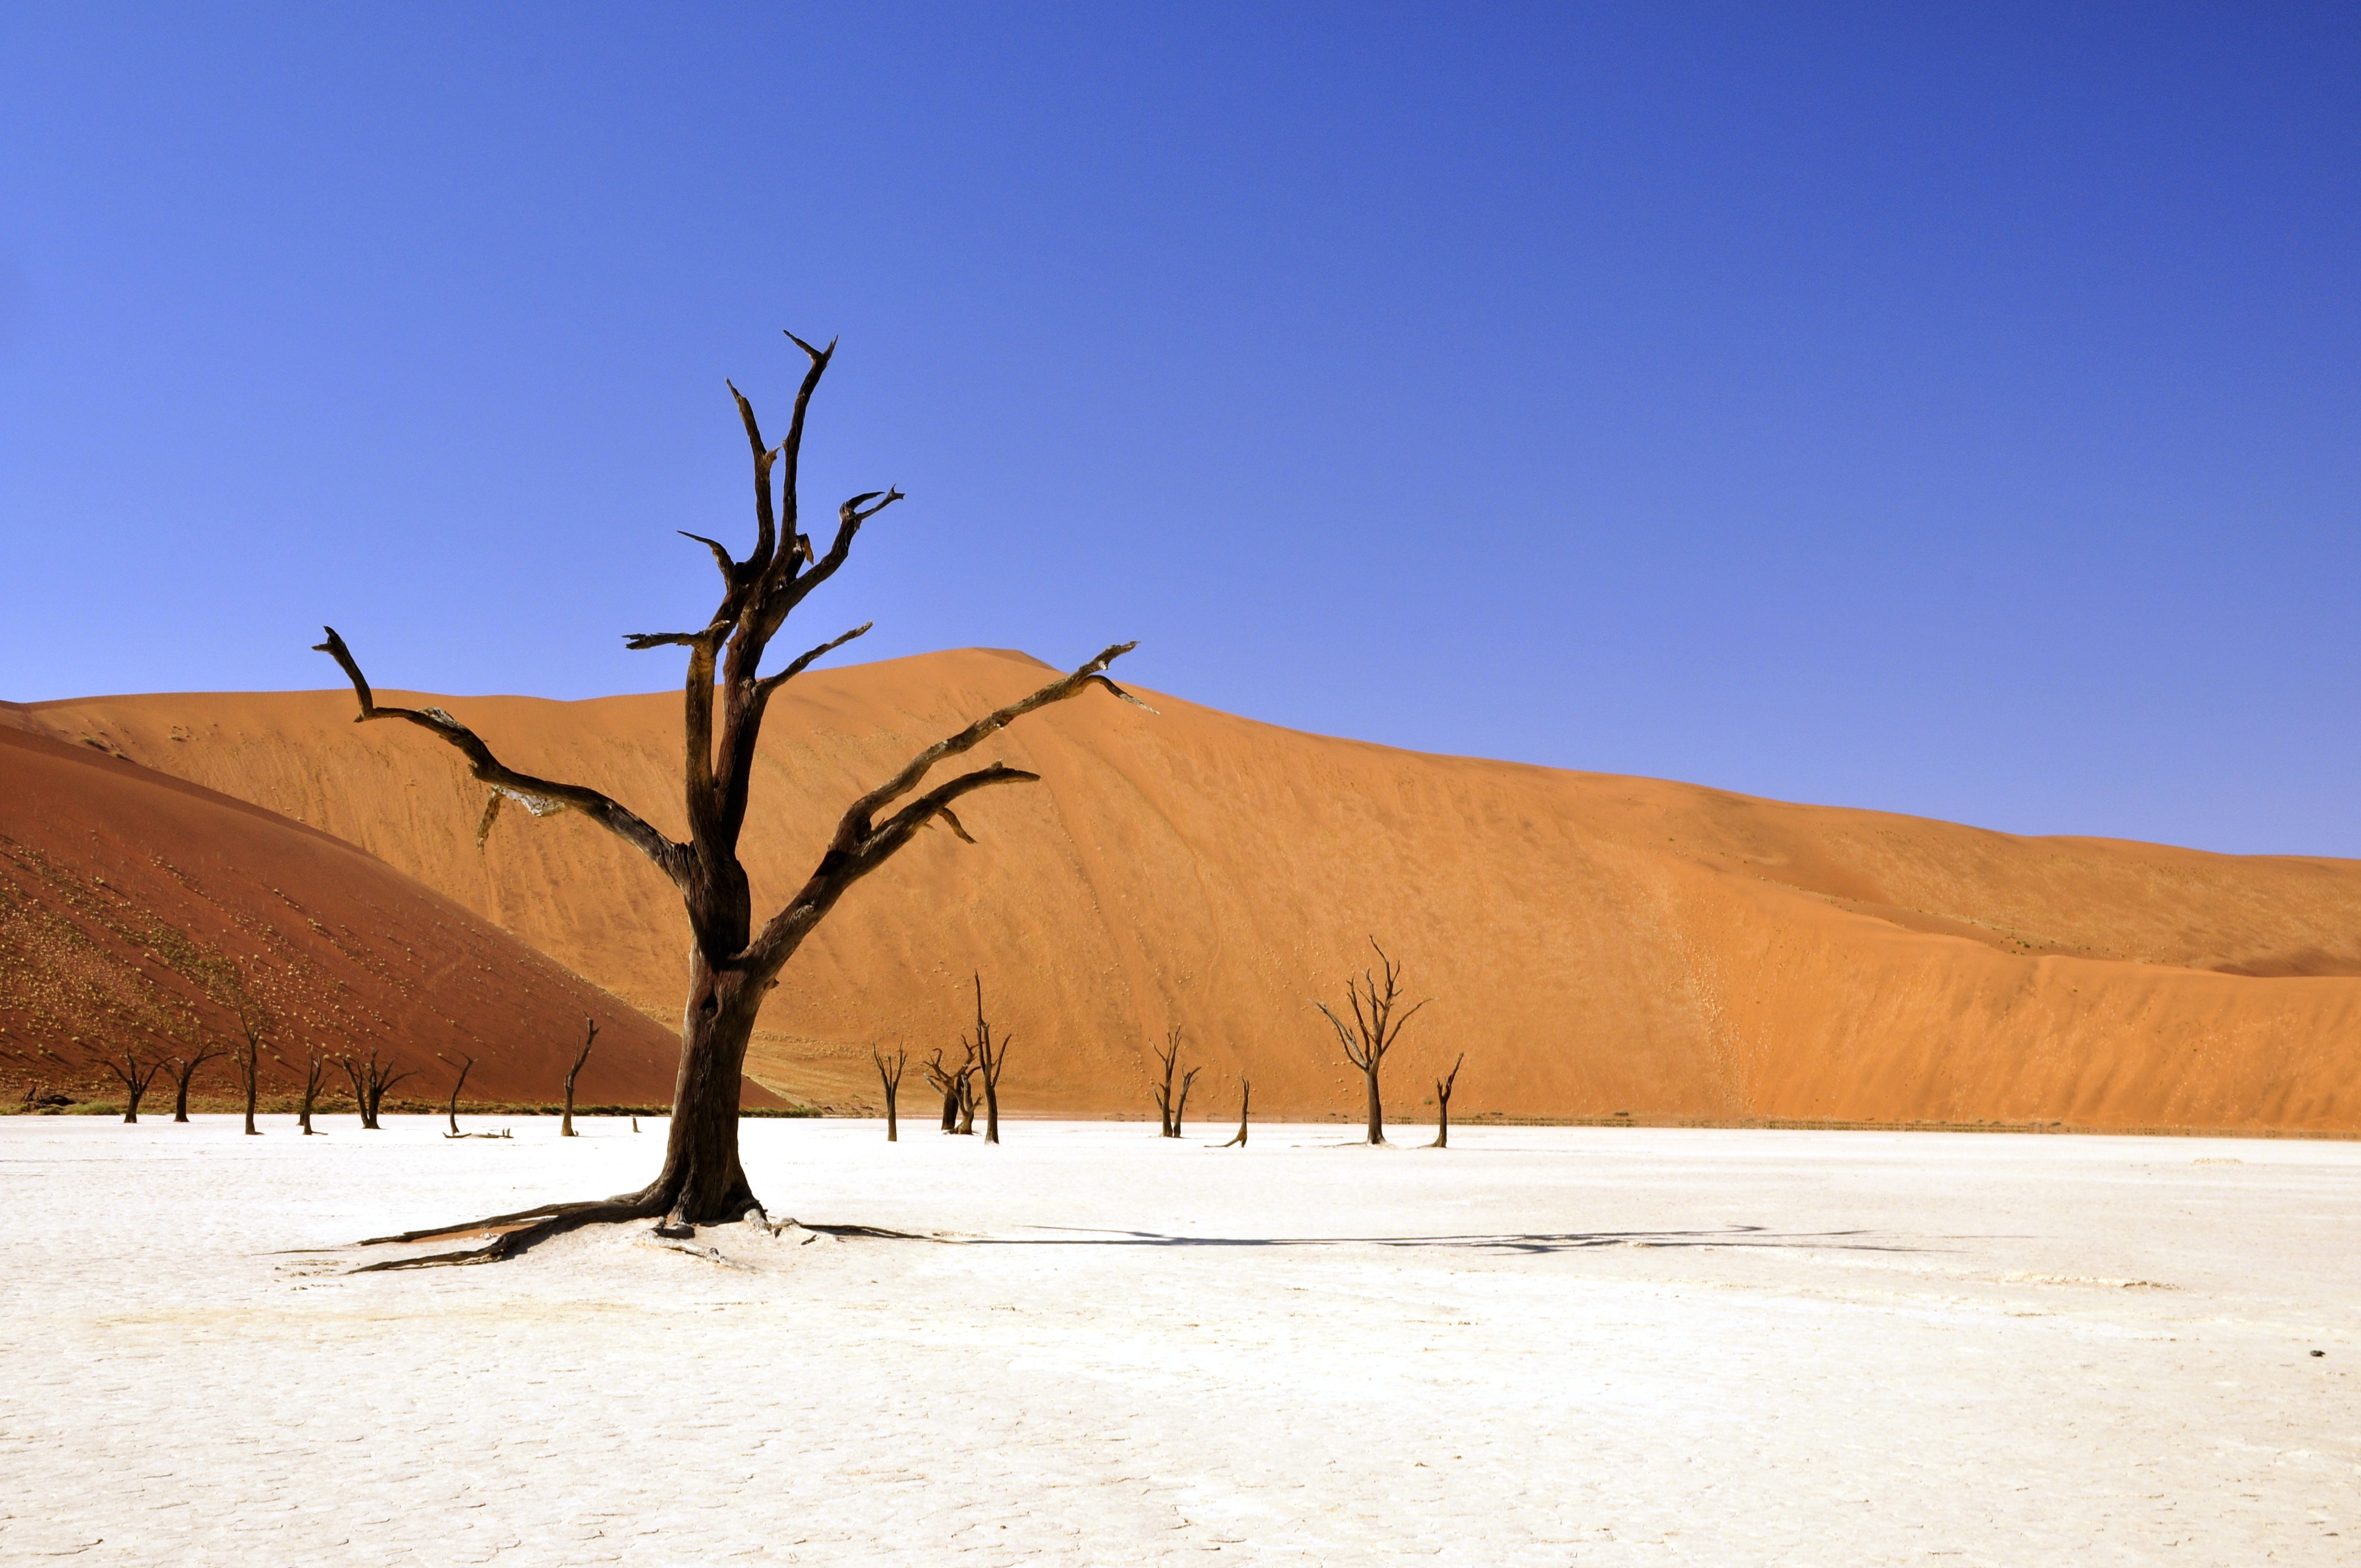
landscape, sea, nature, sand, horizon, wilderness, sky, hill, desert, dune, lake, desolate, dry, plain, trees, hills, mountains, hot, plateau, habitat, ecosystem, sahara, wadi, drought, steppe, landform, erg, natural environment, geographical feature, aeolian landform